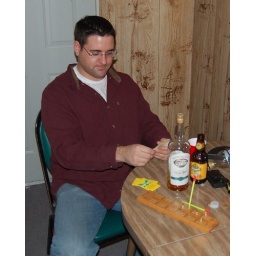
Cribbage in teh fish house